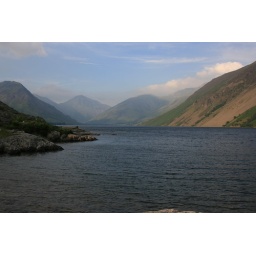
This has supposedly been voted Britain's best view- the tallest mountain (Scalfell in the back there) and the deepest lake (Wastwater)